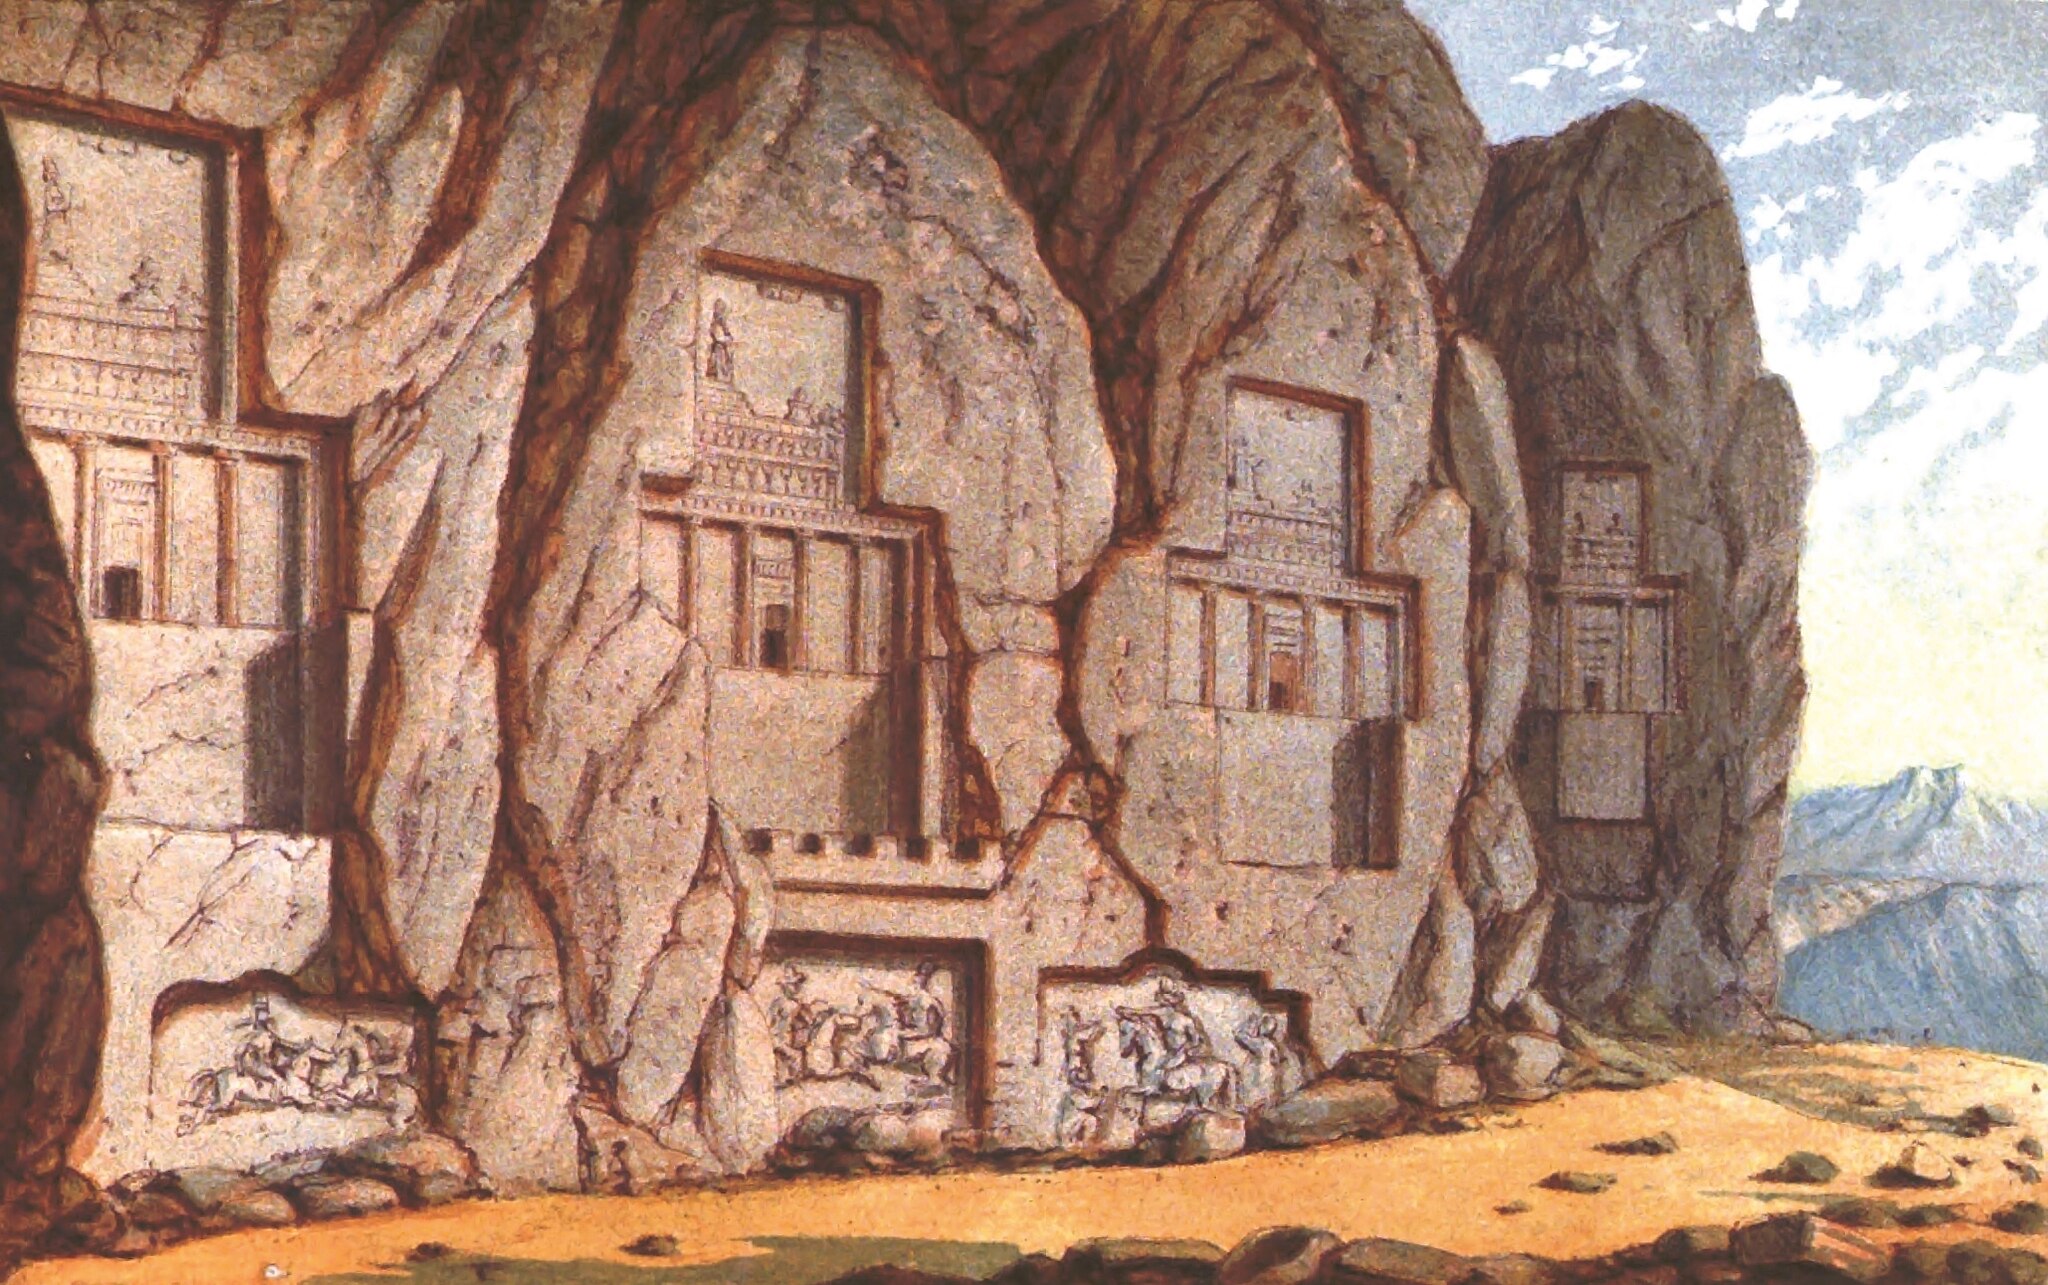
Title: Naqsh-e Rustam 1865
Date: 1865
Categories: A journey from London to Persepolis (1865) by USSHER, Files with no machine-readable author, PD-old-70-expired, Artworks without Wikidata item, Artworks with known accession number, CC-PD-Mark, PD-old missing SDC copyright status, Drawings of Naqsh-e Rustam